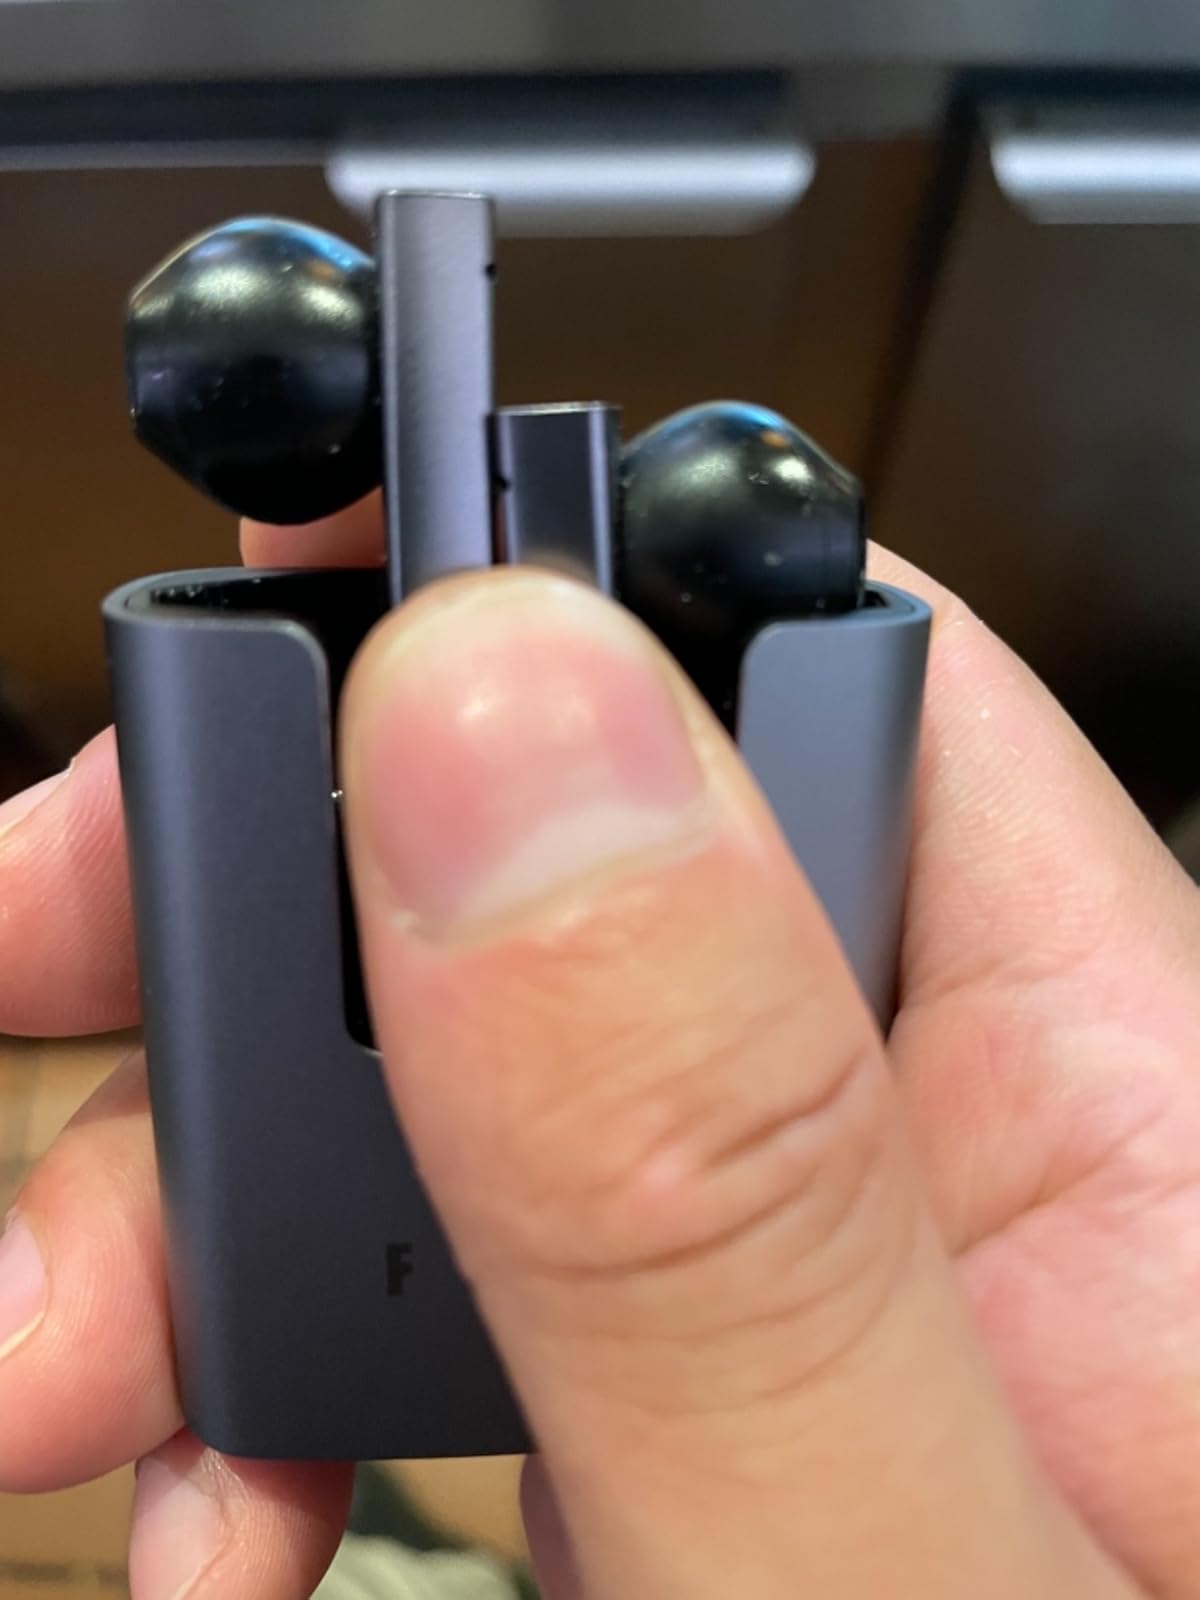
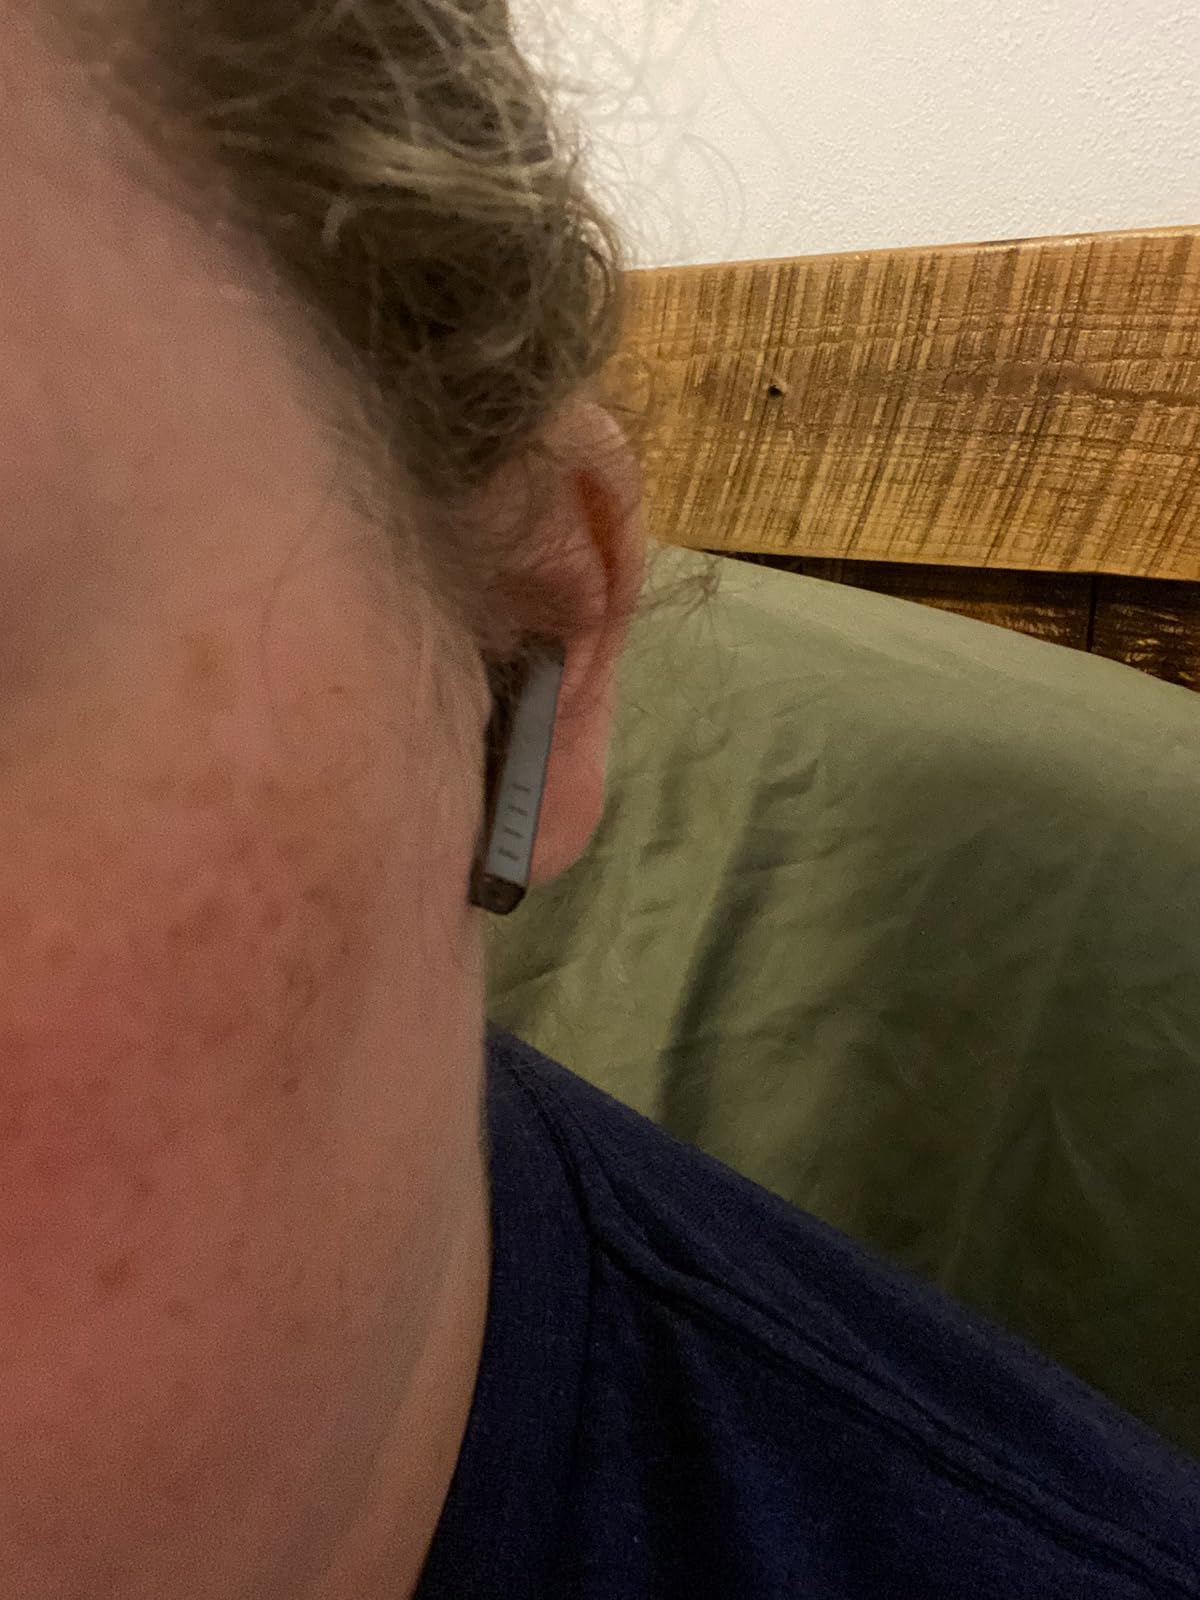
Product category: earbuds
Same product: yes